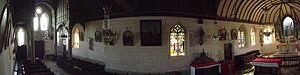
Église Saint-Pierre de Granchain - panoramique intérieur
Granchain, dénommée jusqu'au 3 octobre 2008 Grandchain, est une ancienne commune française, située dans le département de l'Eure en région Normandie, devenue le 1ᵉʳ janvier 2016 une commune déléguée au sein de la commune nouvelle de Mesnil-en-Ouche.